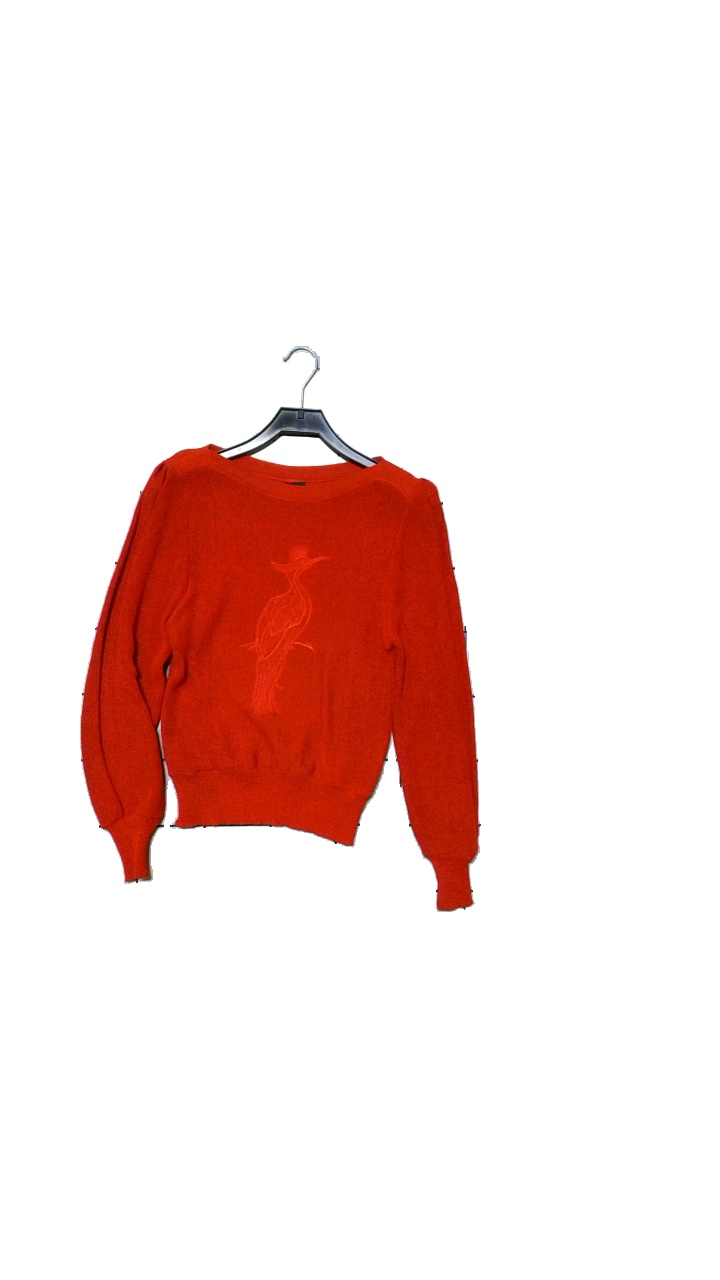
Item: Sweater (Ladies)
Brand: Quino
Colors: Red
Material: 100% acrylic
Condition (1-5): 4
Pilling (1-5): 5
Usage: Reuse
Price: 50-100